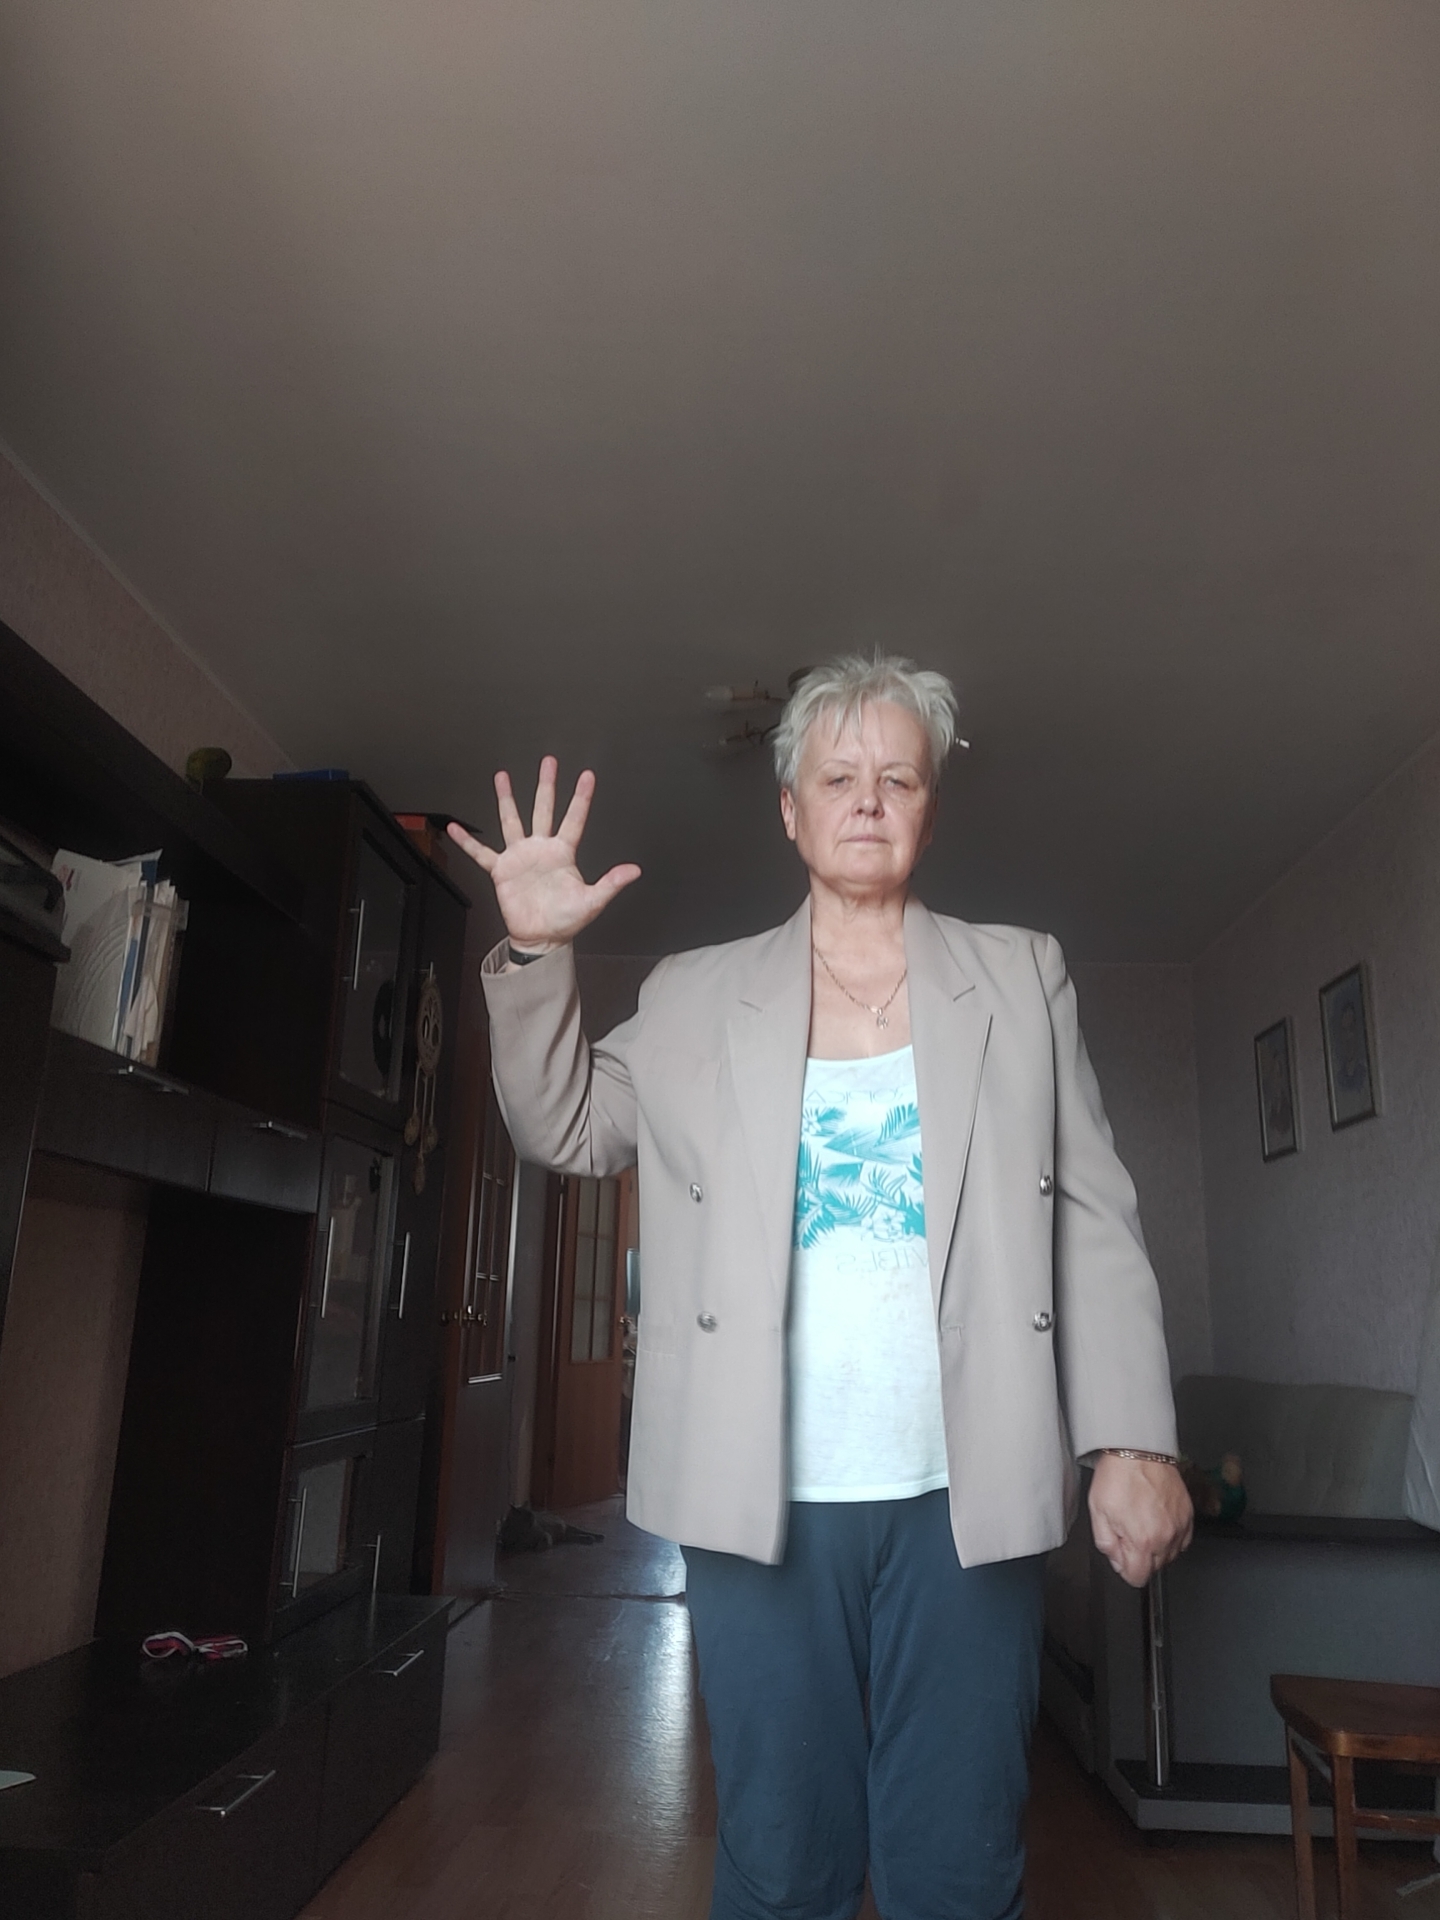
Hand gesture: palm